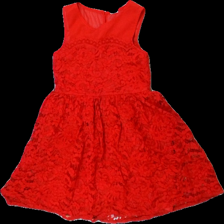
View: front
Type: Dress
Category: Children
Brand: Lindex
Colors: Red
Material: 58% viscose, 42% nylon
Pattern: Lace
Cut: Regular, C-collar
Size: 128
Season: All
Price range: 50-100
Recommended usage: Reuse